First Scutari War

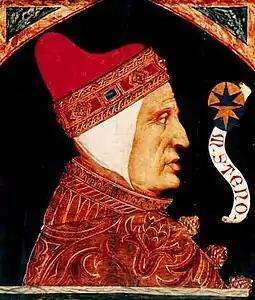
Michele Steno, a Doge of Venice met Jelena during peace negotiations

In 1409 Jelena decided to go to Venice to personally negotiate a peace. At the end of May she arrived in Dubrovnik but had to wait for almost two months because her hosts warned her on the presence of the Neapolitan galleys in Adriatic Sea. While she was waiting in Dubrovnik on 9 July 1409 Venice purchased the Dalmatian coast from Ladislaus of Naples for 100,000 ducats. This made Jelena's negotiating position very difficult. At the end of July she finally arrived in Venice. Because of the long voyage she was financially broken so the Venetians had to support her with three ducats a day during negotiations which lasted for three months. On 26 October 1409 a year-long peace agreement was signed without territorial changes for any of the parties. Jelena traveled back to Zeta through Dubrovnik where she received 100 ducats worth of presents. Although both her and Michele Steno, a Doge of Venice, swore on the Gospel to respect the peace agreement, there was no peace in reality.